N. F. S. Grundtvig

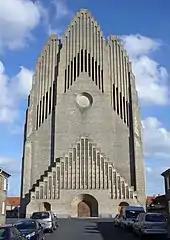
Grundtvig's Church

A granite statue by Niels Skovgaard was installed in the central courtyard of Vartorv in 1932. It depicts Grundtvig kneeling by the Spring of Life.